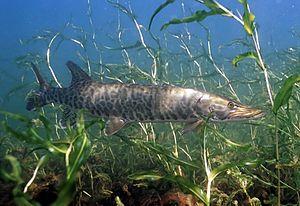
Le maskinongé est une espèce américaine de brochets. C'est le plus grand représentant du genre Esox. Reconnu pour être plus fin que le grand brochet, il est recherché pour ses combats spectaculaires. Le maskinongé est surnommé le requin ou le tigre d'eau douce. Il fait partie de la super-classe des Osteichthyes, de l'ordre des Esociformes et de la famille des Esocidae.